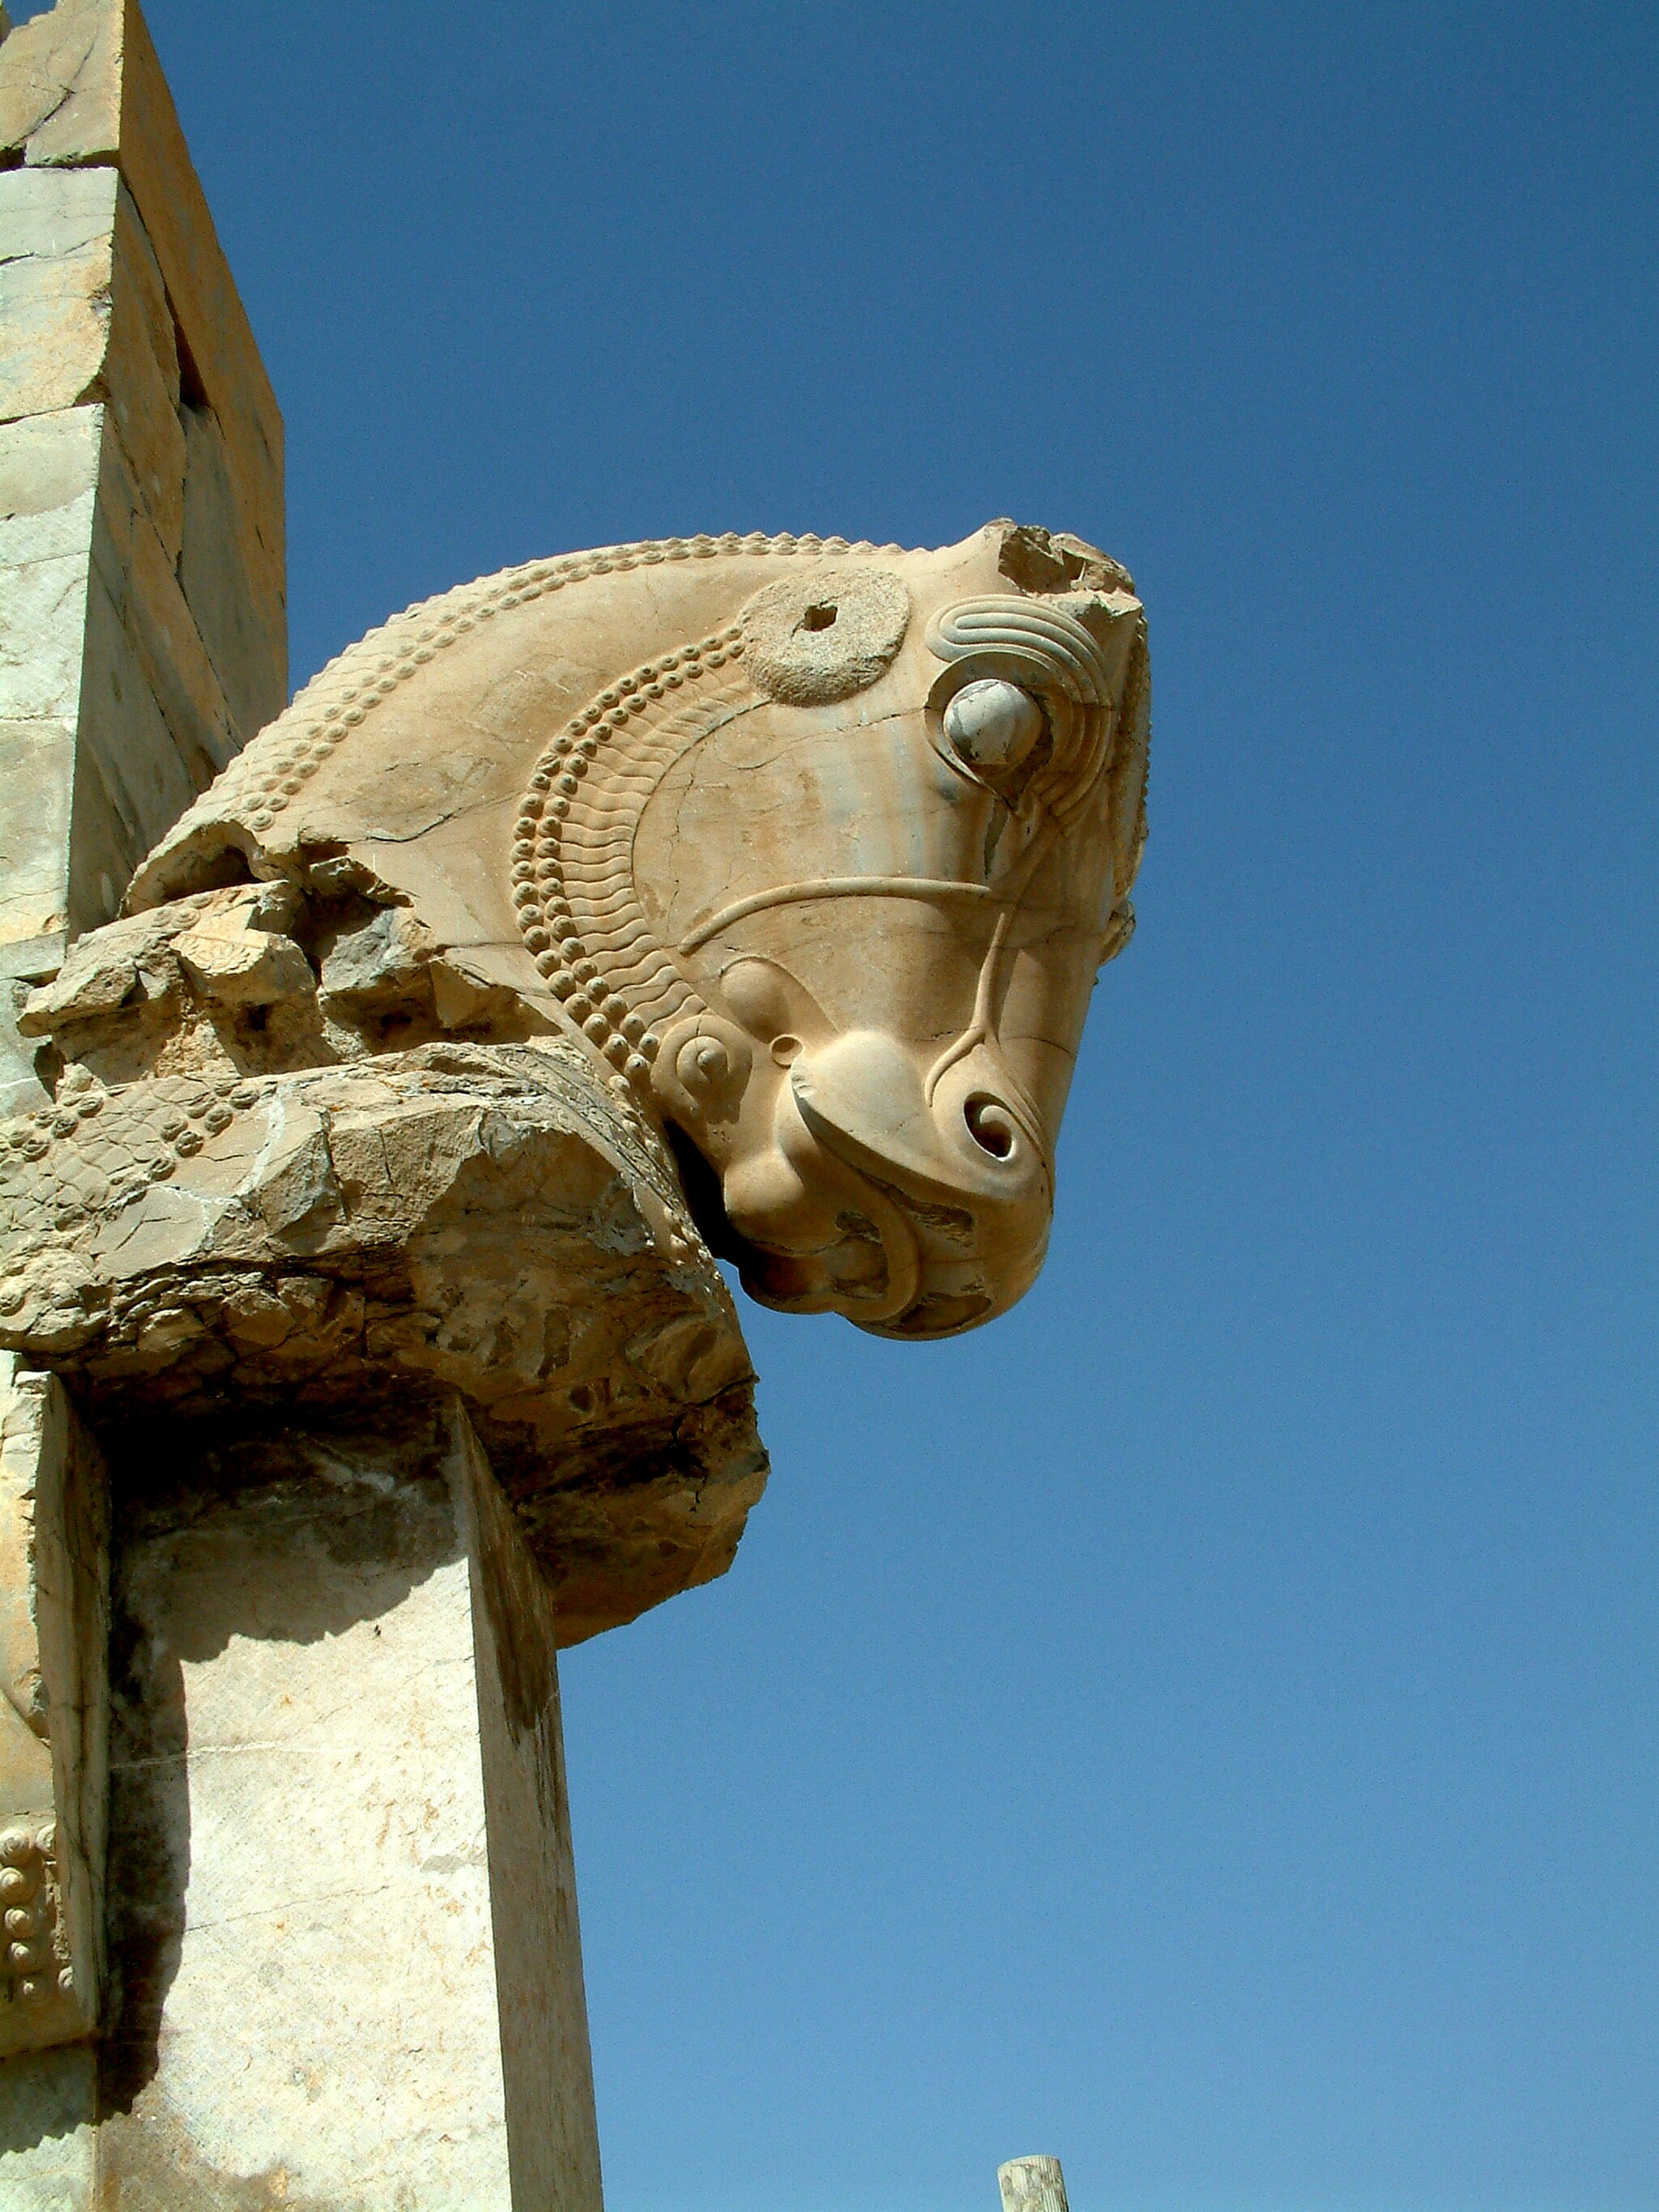
Title: Iran Persepolis - panoramio - hassan jafari (2)
Description: Iran_Persepolis
Date: Taken on 27 May 2004
Categories: Panoramio files uploaded by Panoramio upload bot, Panoramio images reviewed by trusted users, Iran photographs taken on 2004-05-27, Photos from Panoramio, Files with coordinates missing SDC location of creation, Bull statue in the northern facade, Hall of hundred columns, Photos from Panoramio ID 731387